Cab over

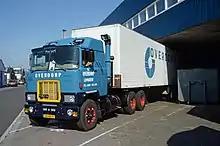
A Mack F series truck

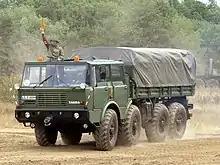
Tatra 813 Kolos 8x8 Drive Military Truck

In Class 8 tractors (using the US designation), the cab-over design allows the vehicle's wheelbase to be shorter than in the conventional arrangement, wherein the engine is placed in front of the cab, covered by a horizontal or sloping hood that opens to allow engine access. Its shorter wheelbase allows cab-over semi-trucks to have a shorter overall length, thereby allowing for longer trailers to be used. For light- and medium-duty solid- or rigid-axle trucks, the cab-over design requires less length for the cab and engine, in a given wheelbase, and therefore allows a greater length for the truck body or load area.